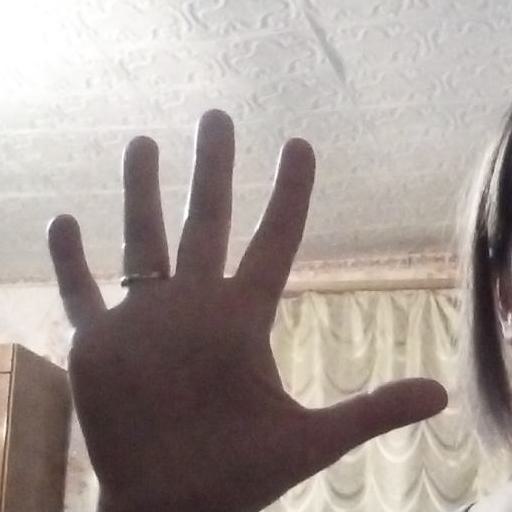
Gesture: palm